Belharra

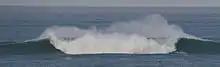
A surfer riding Belharra on 22 December 2013

Belharra, (literally "grass, weed") is a reef and a surf spot in France located off Saint-Jean-de-Luz in the Northern Basque Country, in the department of Pyrénées-Atlantiques, France. The shoal creates a violent wave. Before a jetty was constructed in the harbor, the wave sometimes swallowed ships moored at Socoa. The -plus wave forms northwest of the bay of Saint-Jean-de-Luz, between Socoa and Hendaye, about from the beach. It breaks only rarely, and doesn't break at all most winters. It was first surfed on 22 November 2002. For example, during the winter of 2013–2014, Belharra broke only three times: 28 October 2013, 22 December 2013 and 7 January 2014. The shoal, which sits between deep, consists of a plateau forming a stepped overhang. When there is no swell, the area can be used as a dive site.